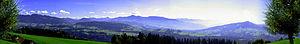
Le Bregenzerwald est une des principales régions du Land du Vorarlberg en Autriche, et plus précisément une partie du district de Bregenz. Elle comprend 30 000 habitants.